Reeve Lindbergh

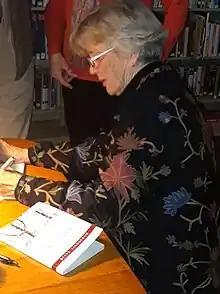
Lindbergh signing "Two Lives" (April 11, 2018) at the St. Johnsbury Athenaeum

Reeve Morrow Lindbergh (born October 2, 1945) is an American author from Caledonia County, Vermont, who grew up in Darien, Connecticut as the daughter of aviator Charles Lindbergh (19021974) and author Anne Morrow Lindbergh (19062001). She graduated from Radcliffe College in 1968.